Southwood Open Space

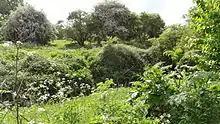

Southwood Open Space is a 12.9 hectare Local Nature Reserve (LNR) in Old Malden in the Royal Borough of Kingston upon Thames in London. It is a linear park along the Hogsmill River, south of the Kingston Bypass.